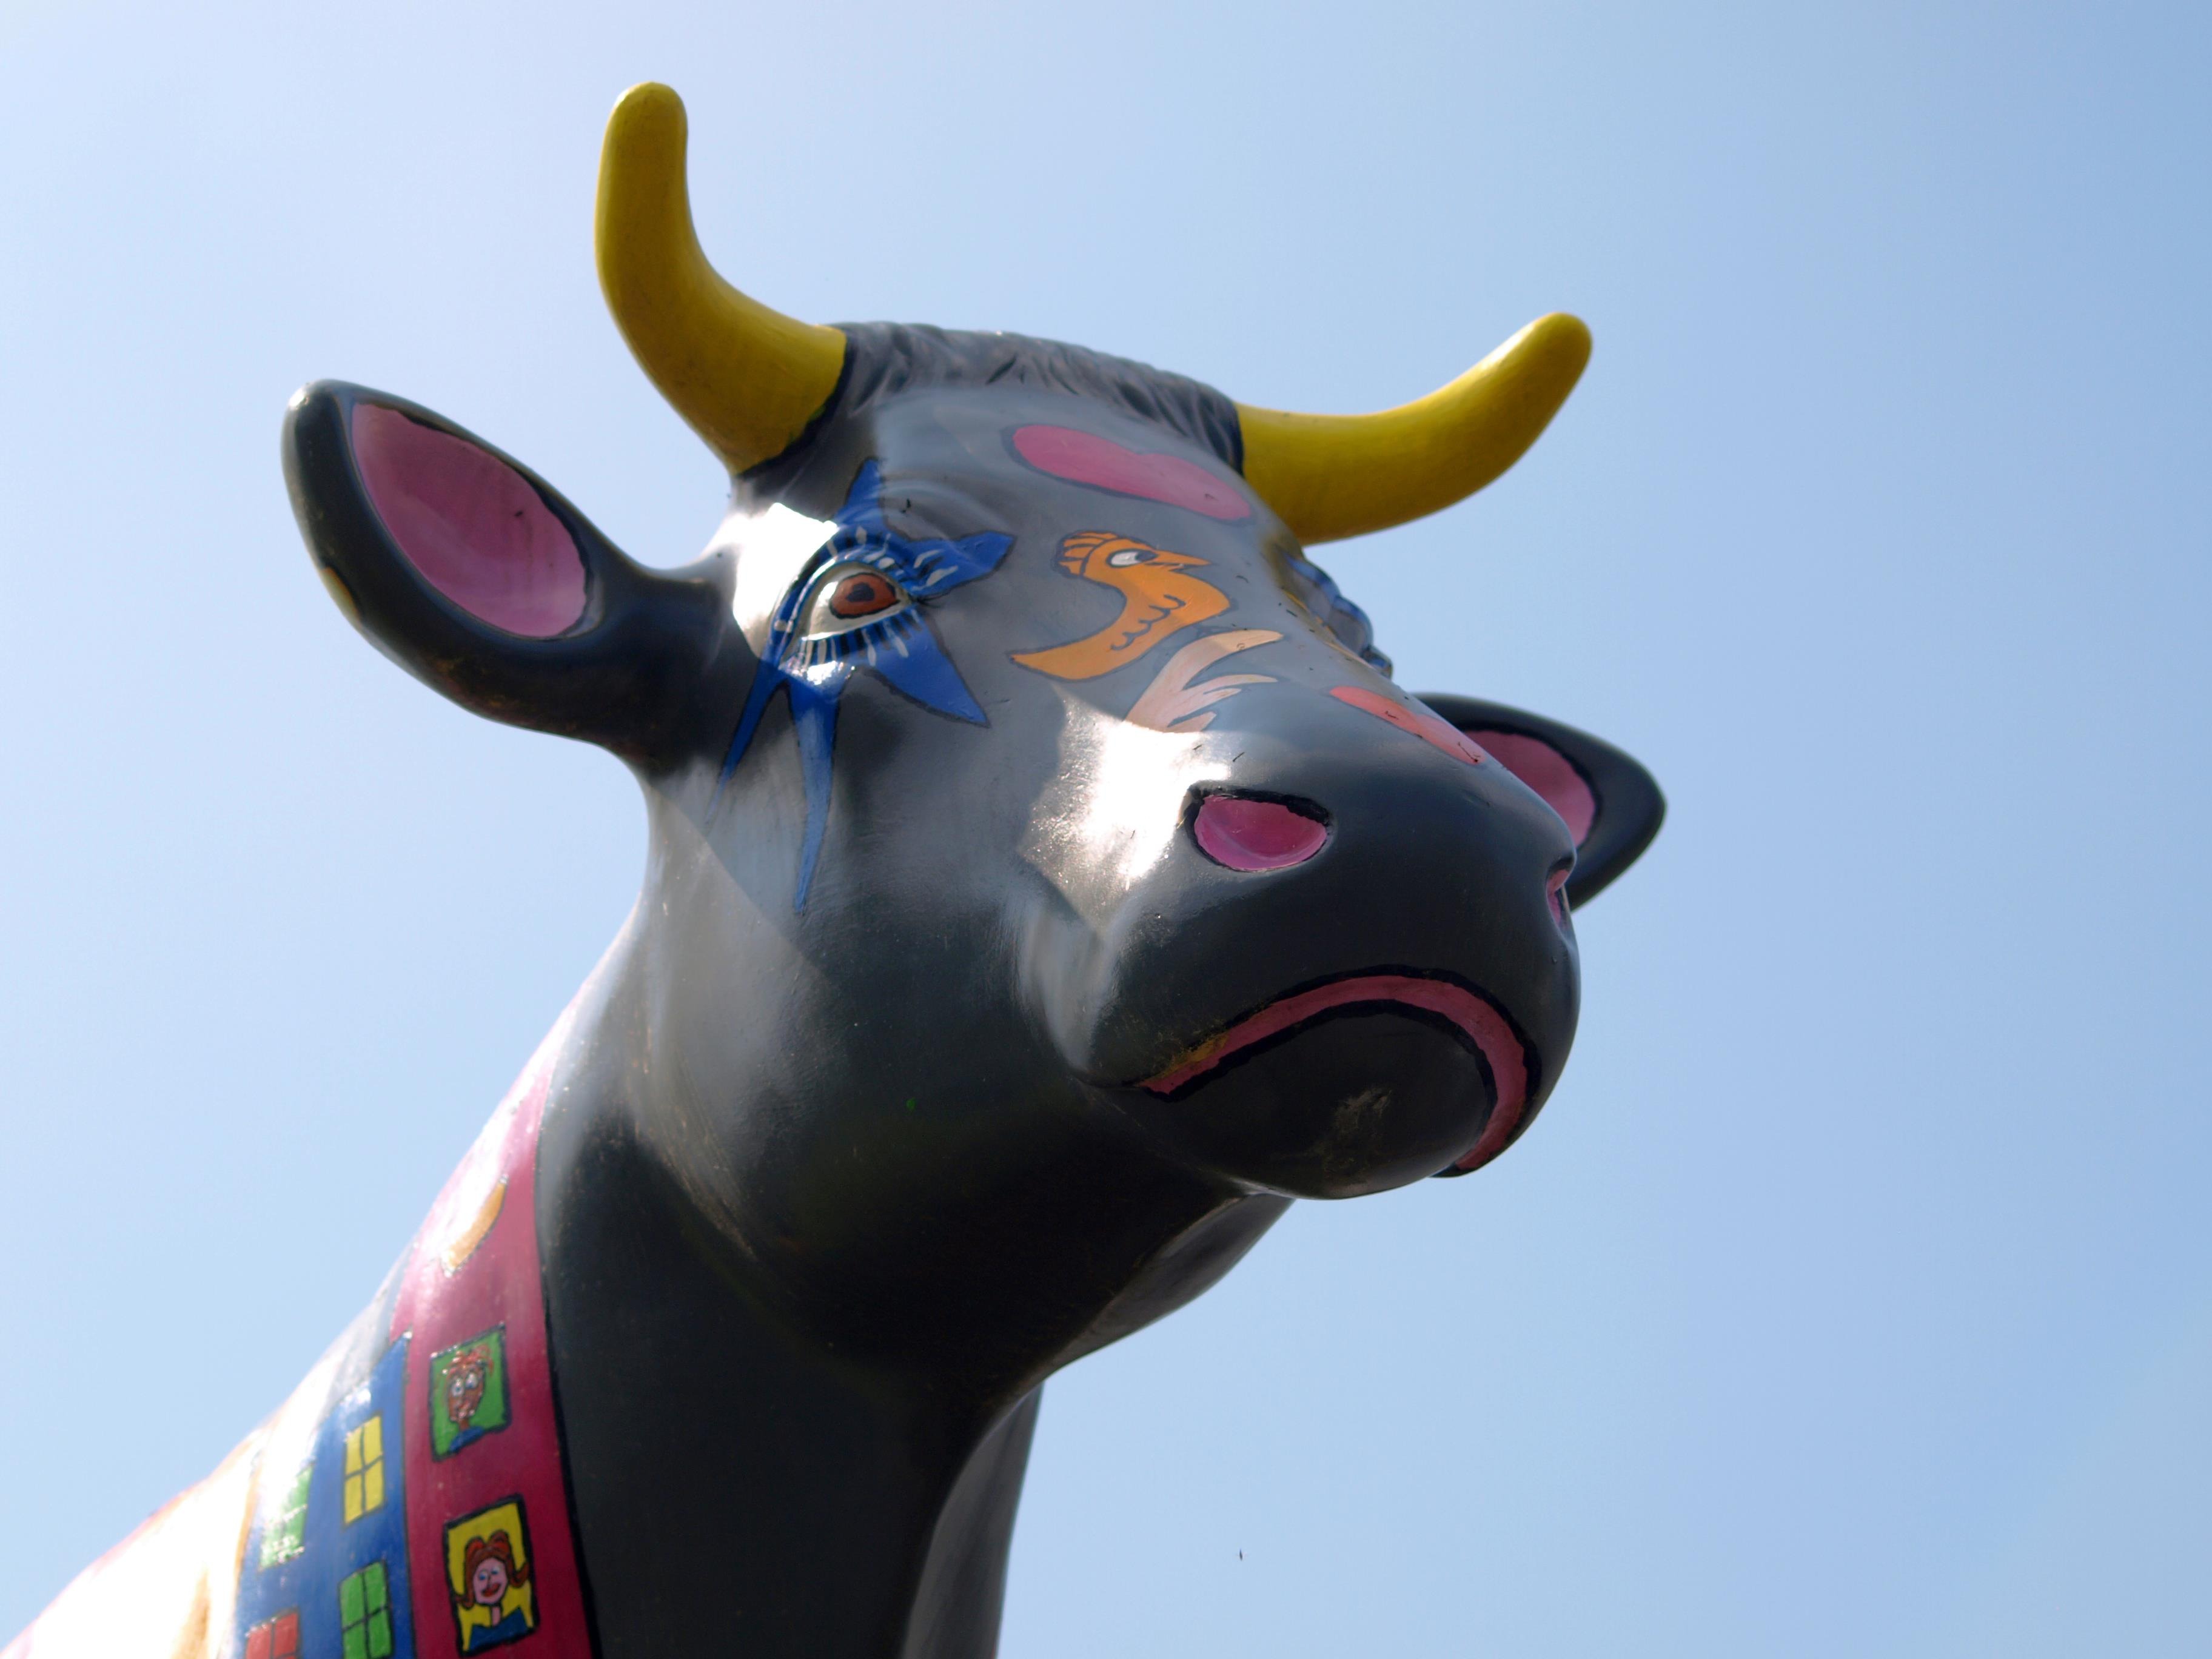
view, mammal, toy, bull, sculpture, art, vertebrate, painted, cow head, cattle like mammal, kuhbunt